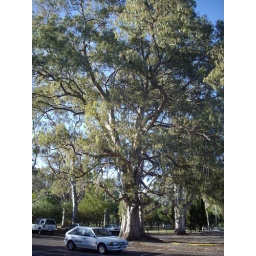
This car is dwarfed by the majestic Gum tree overhead. Kensington Park, Norwood.